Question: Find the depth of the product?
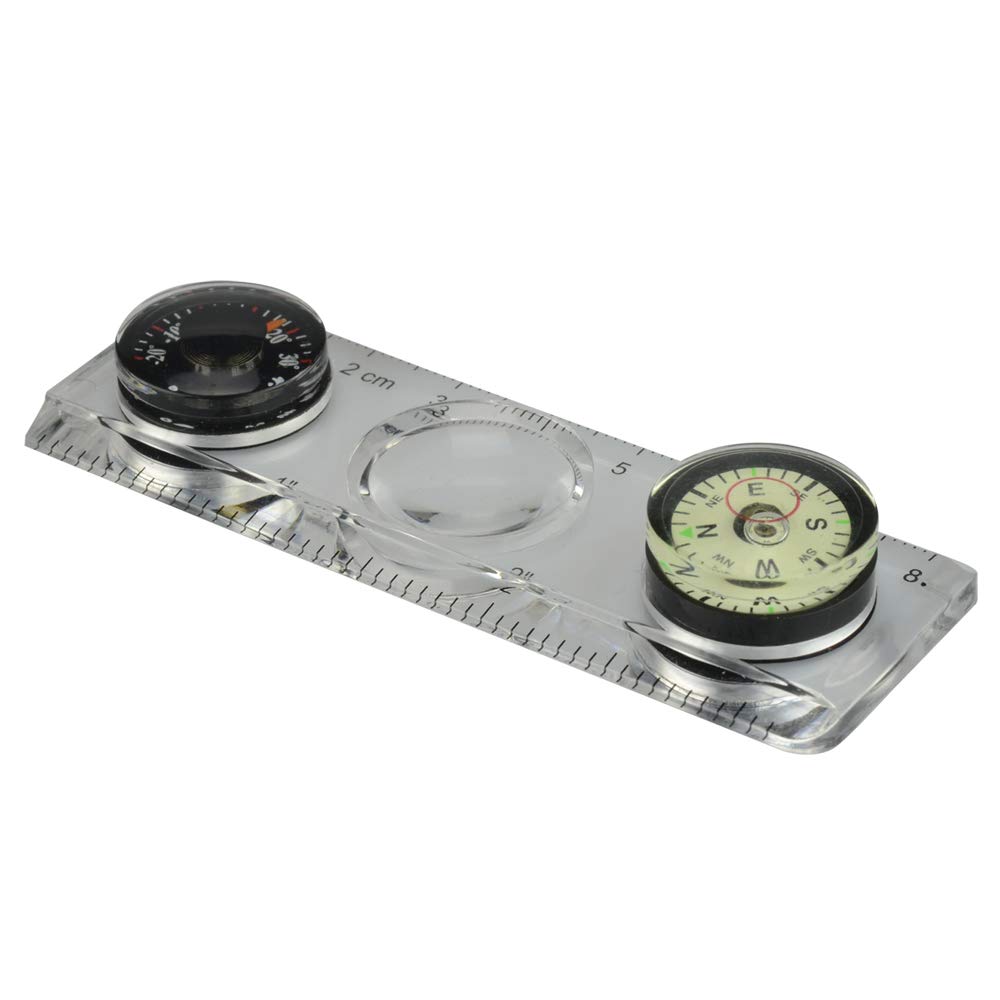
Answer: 2.0 centimetre